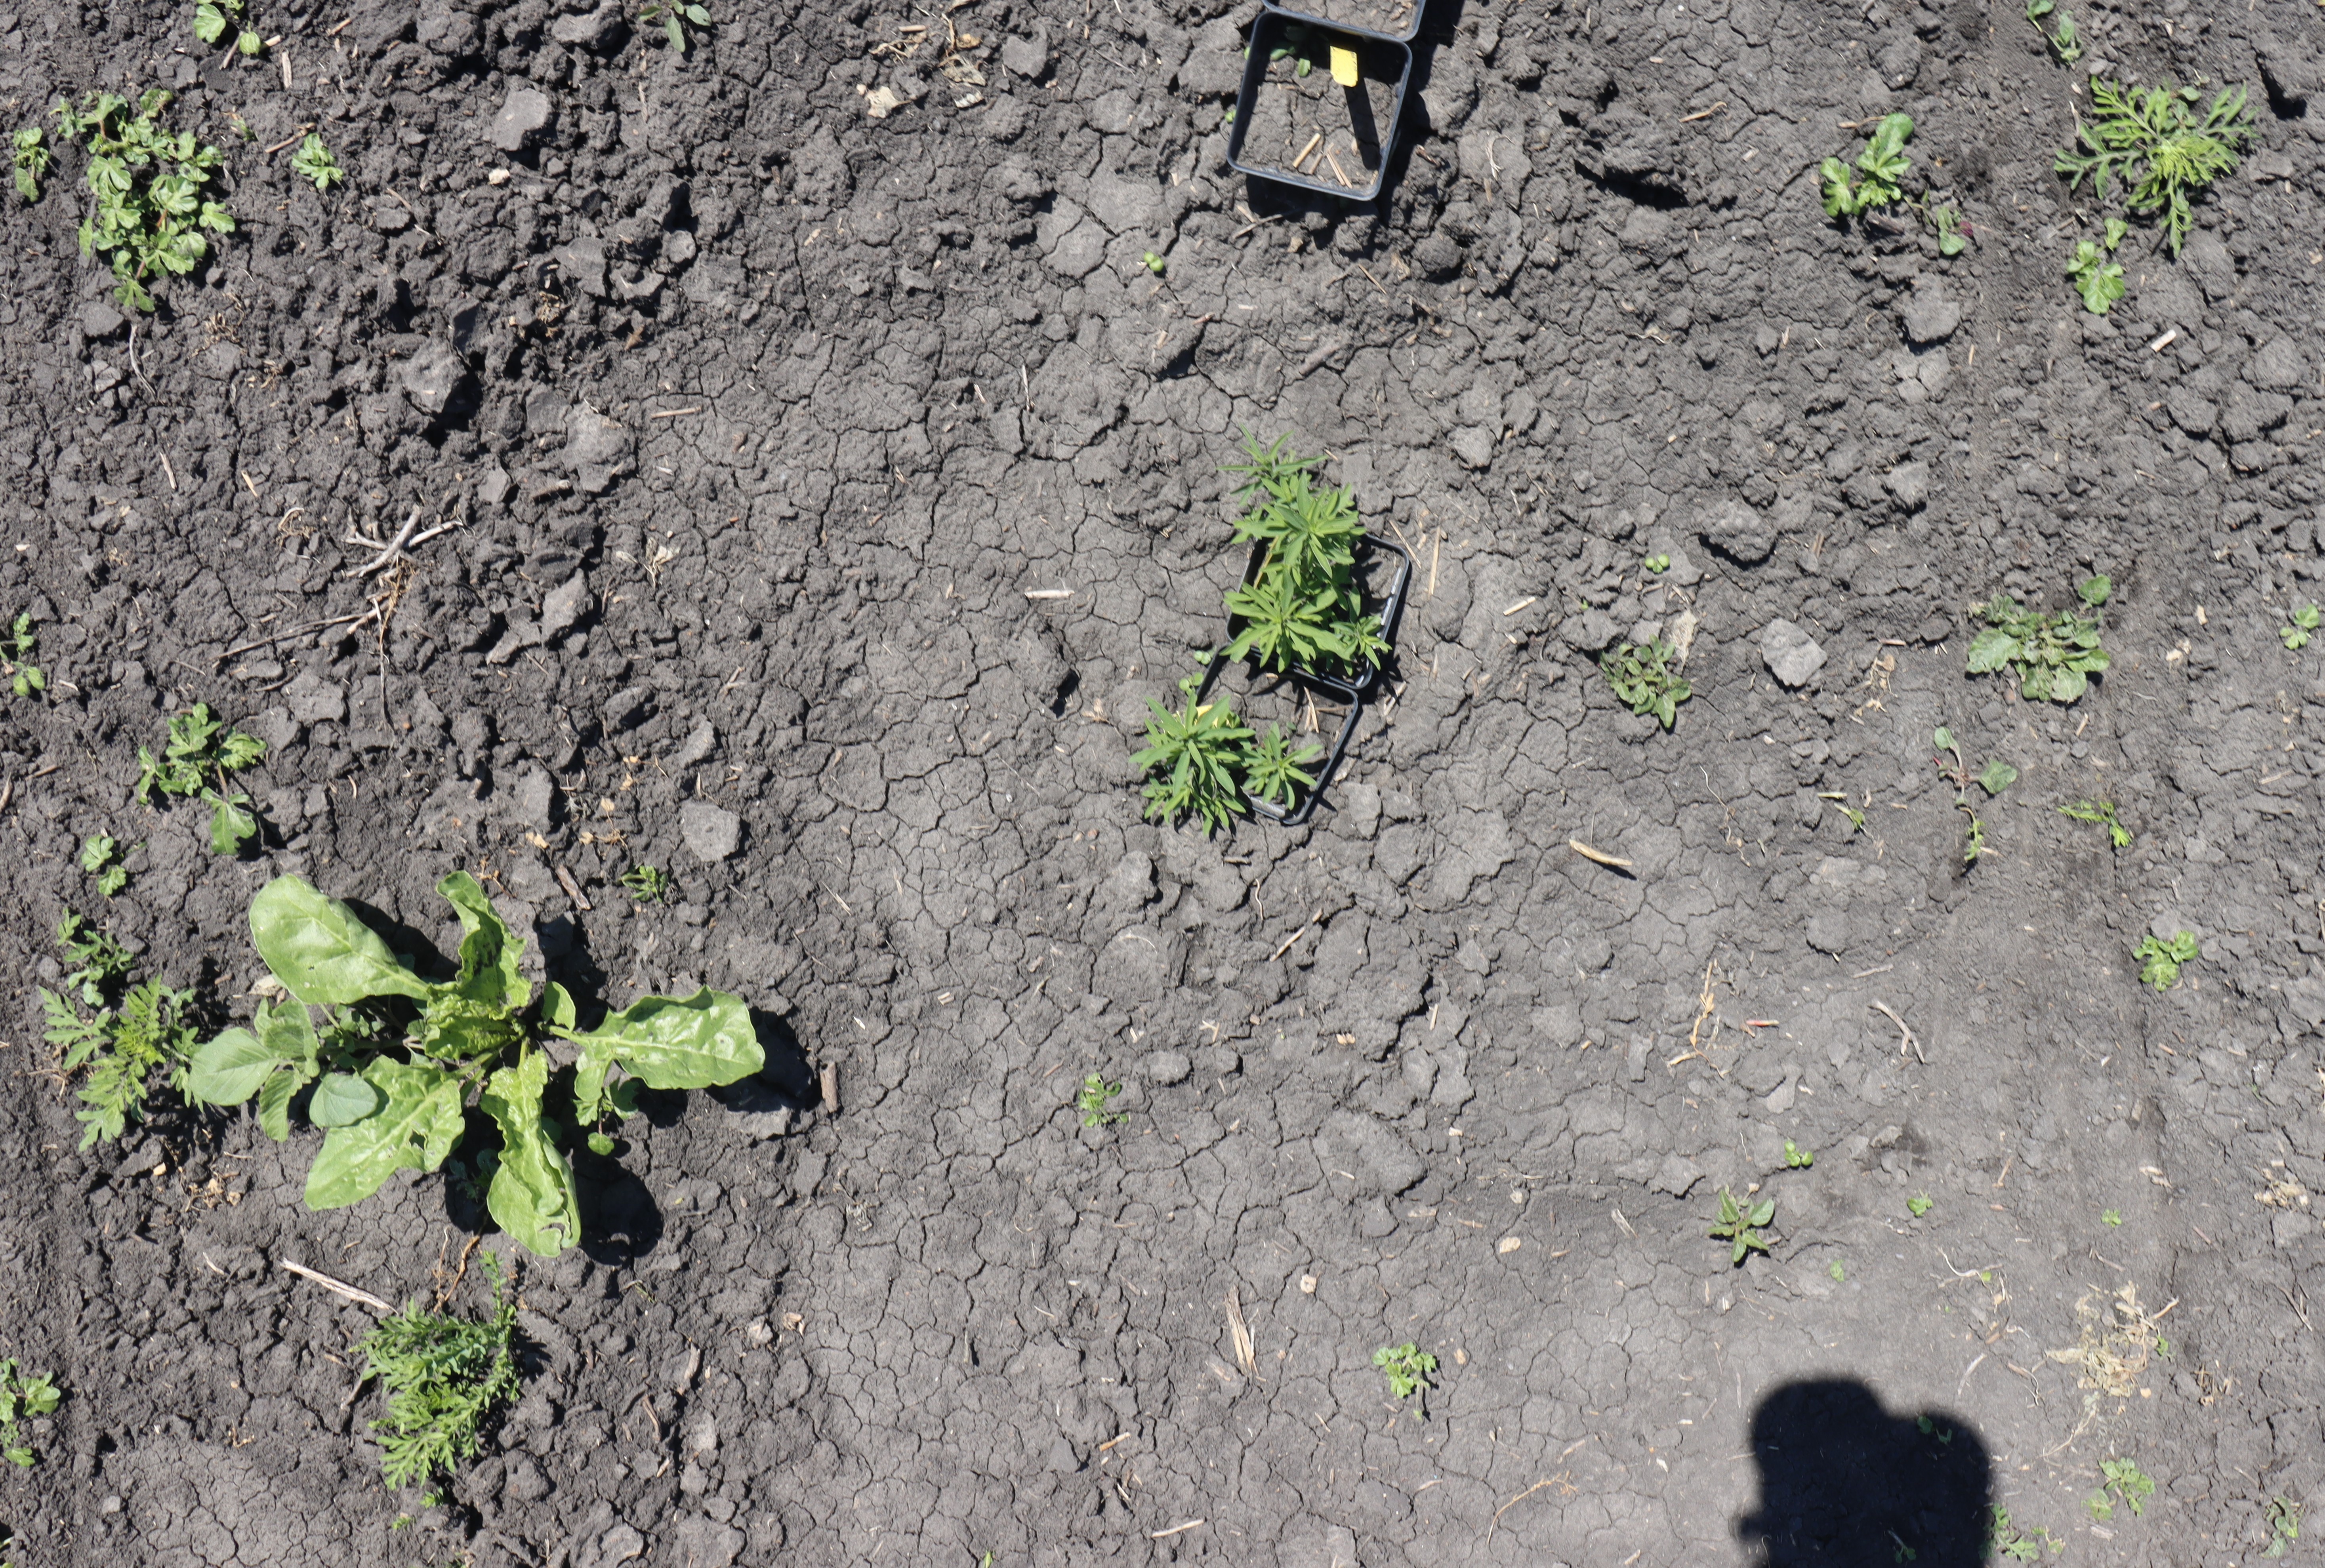
Crop: Sugar beet
Objects: Sugar beet, Ragweed, Flax, Ragweed, Kochia, Kochia